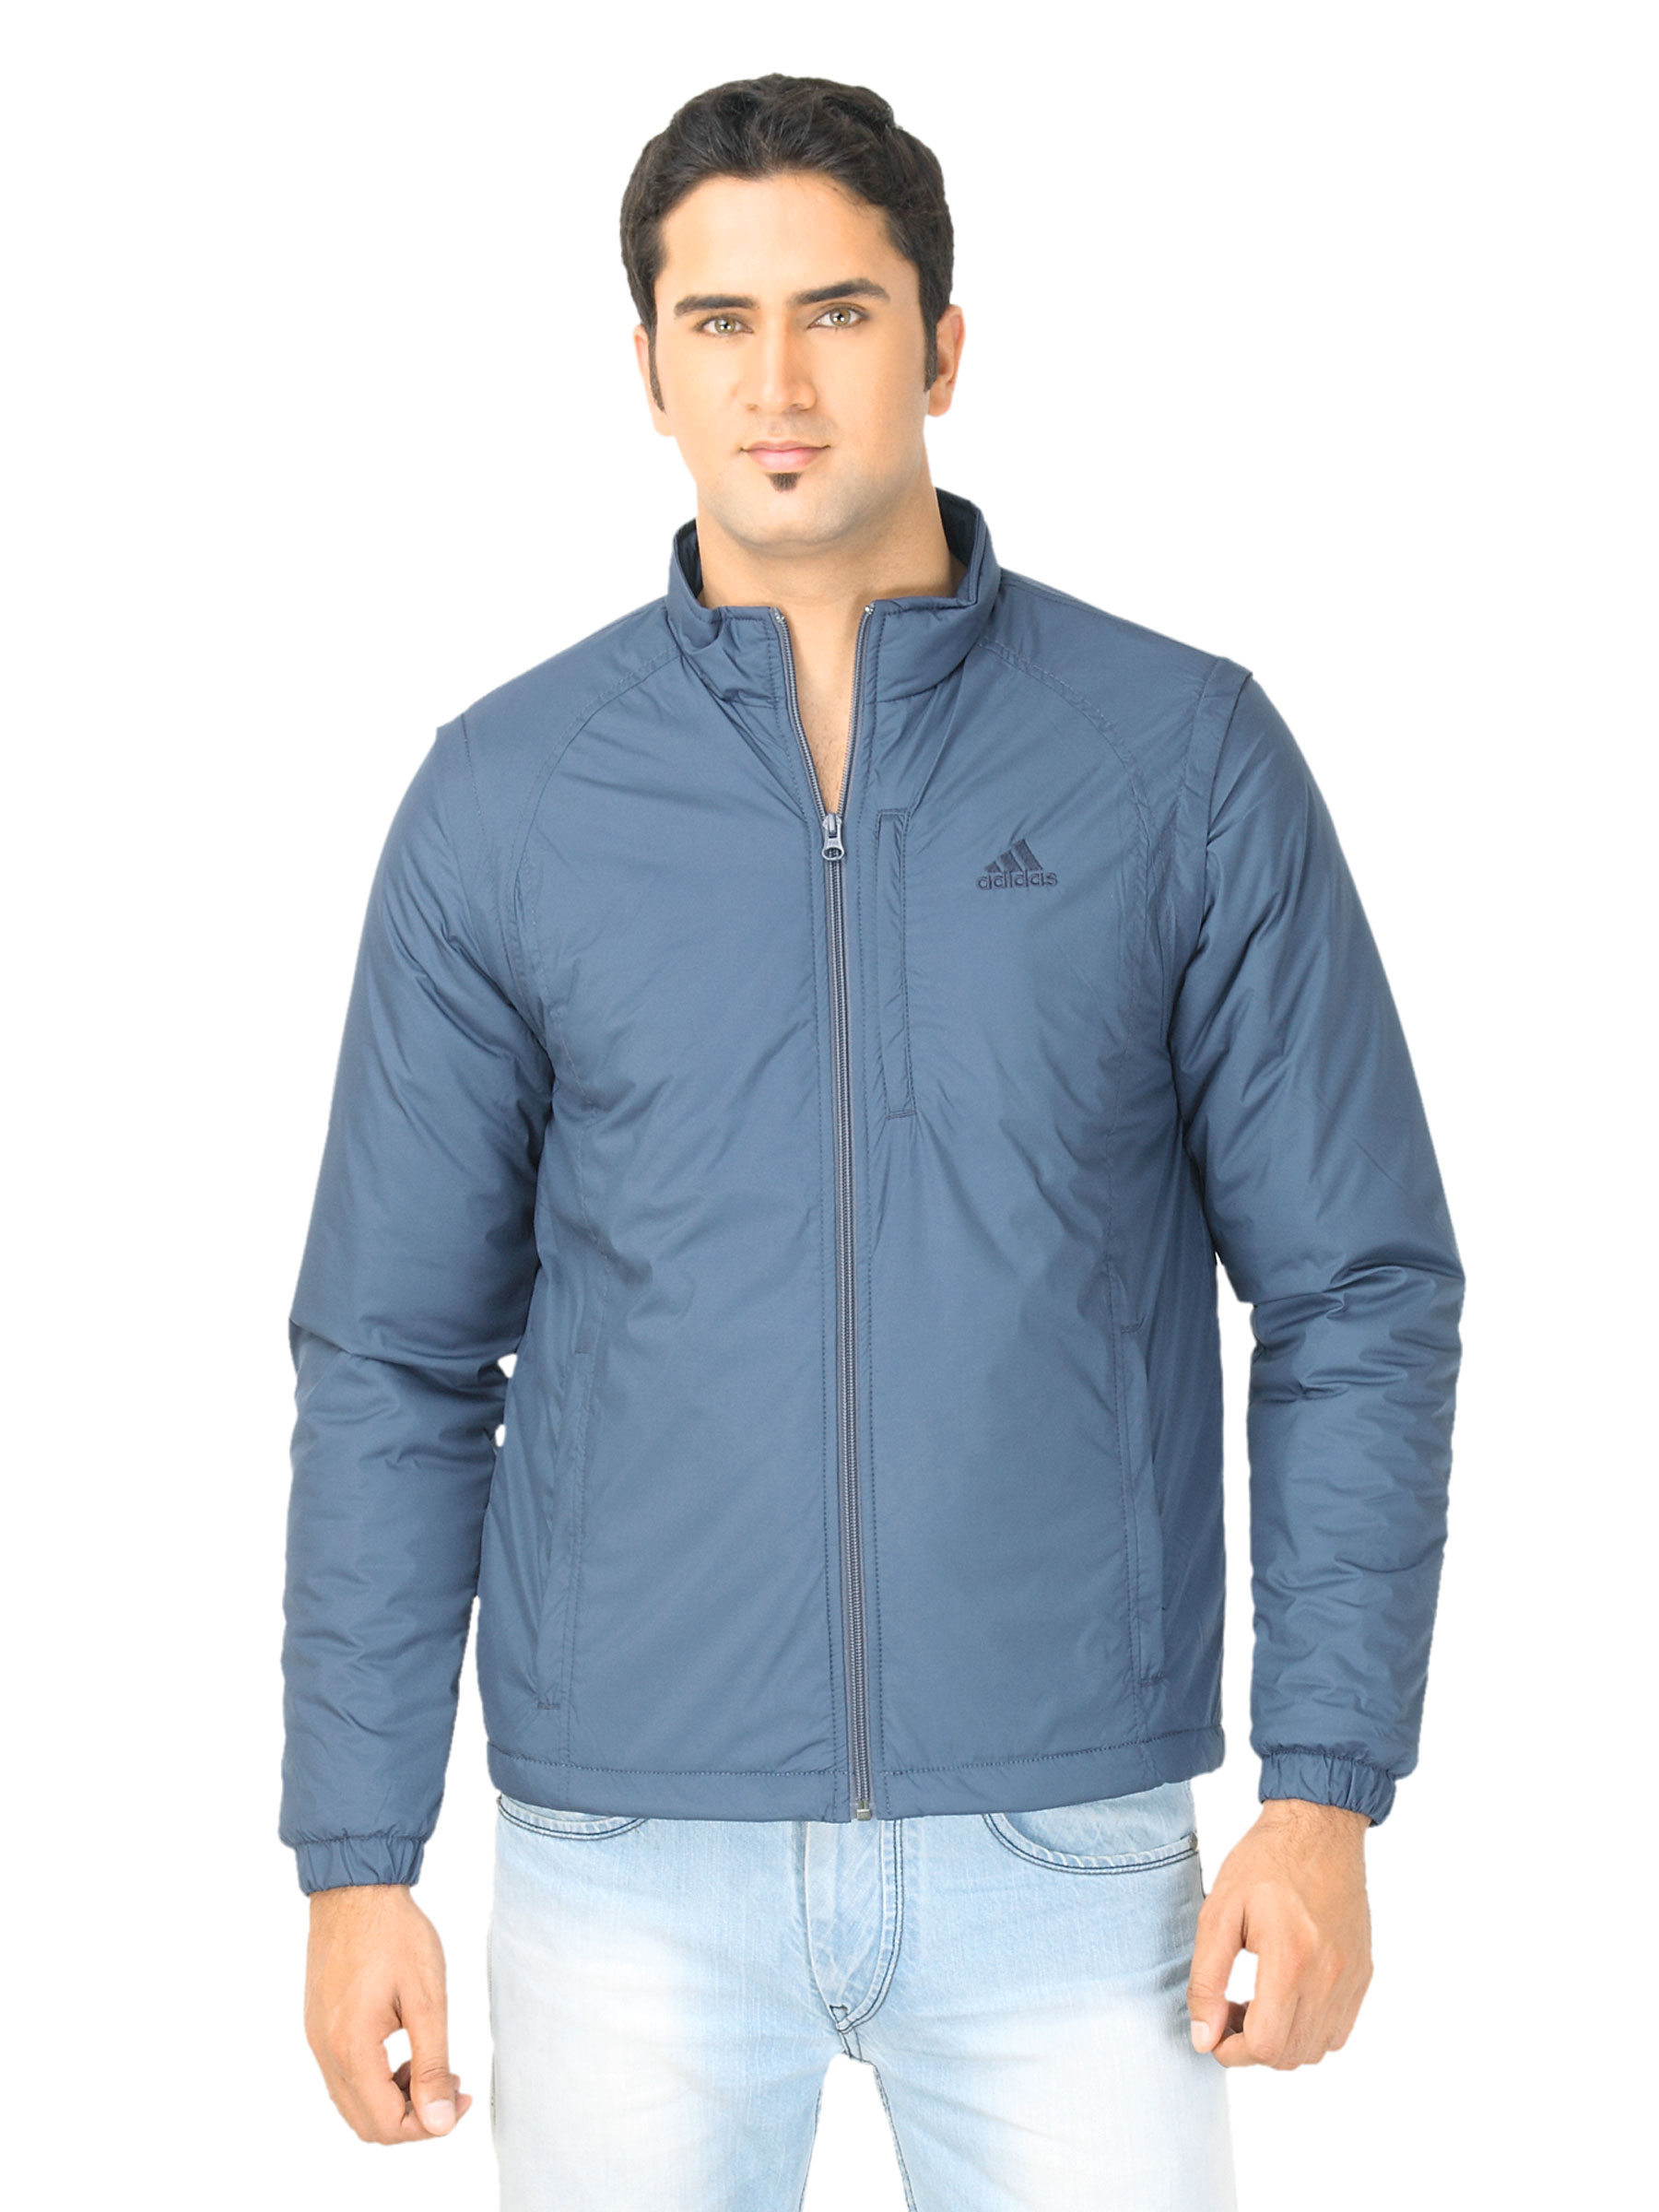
ADIDAS Men Solid Blue Jacket
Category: Apparel / Topwear / Jackets
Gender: Men
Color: Blue
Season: Fall 2011
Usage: Casual